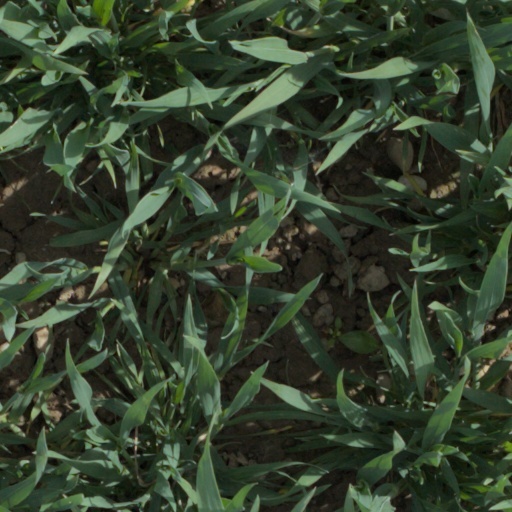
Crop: wheat